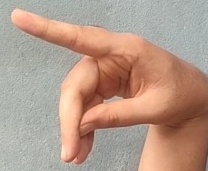
ASL sign: P